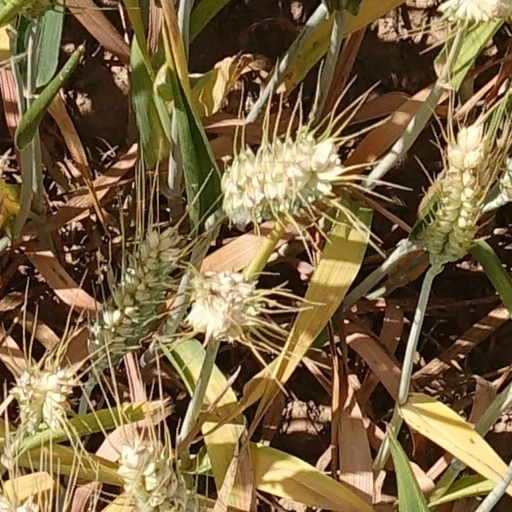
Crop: wheat